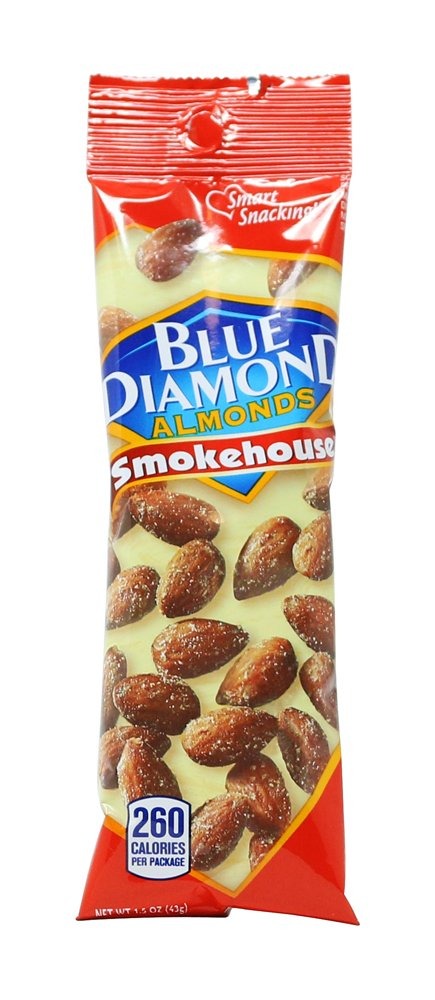
Item Name: Blue Diamond Smokehouse Almonds, 1.5 oz
Bullet Point: great snack
Value: 1.5
Unit: Ounce

Price: 1.74